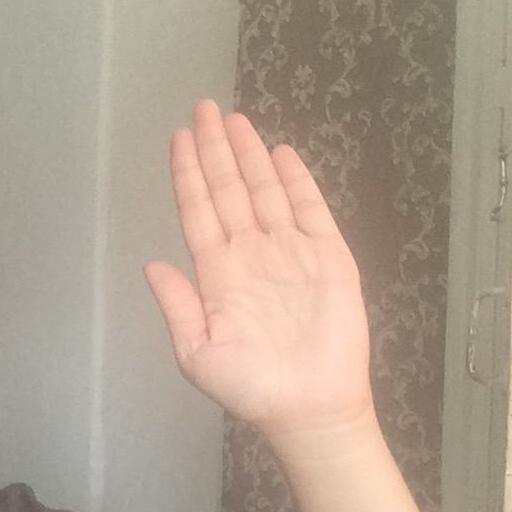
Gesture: stop